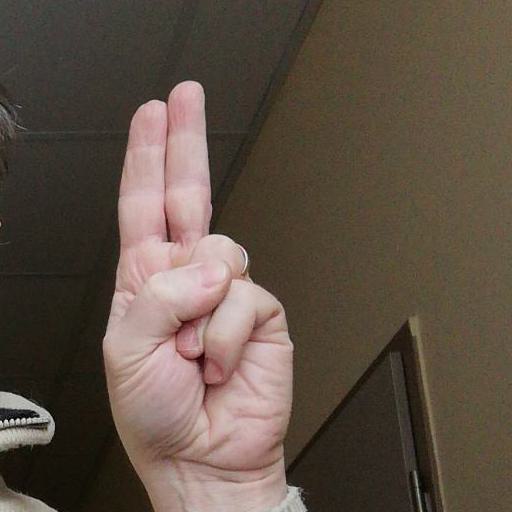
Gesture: two_up